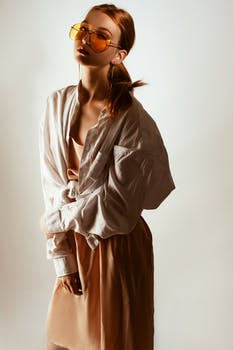
Label: No Watermark